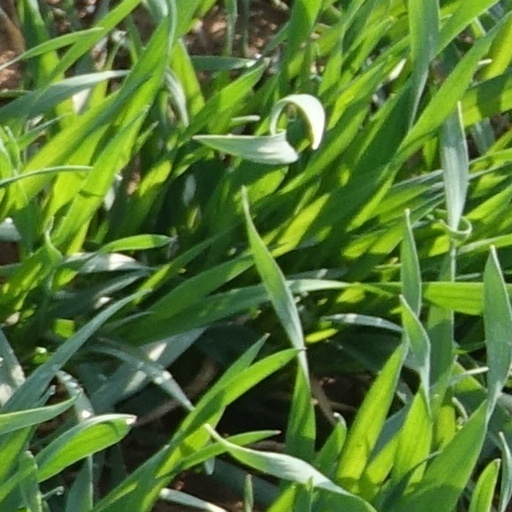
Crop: wheat